Christ Church Cathedral, Grafton

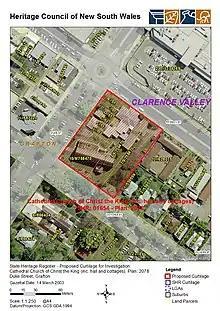
Heritage boundaries

Cathedral Church of Christ the King is of State significance as an intact example of the culmination of architect John Horbury Hunt's ecclesiastical ideas. Constructed between 1874 and 1884, Christ Church Cathedral demonstrates the growth of the Anglican Church in the Diocese of Grafton. The building demonstrates the skill and originality of Hunt's ideas and use of brickwork, form and asymmetrical balance, culminating in the mighty western archway. Hunts use of adjustable and fixed wooden louvers instead of glass is purported to be the first attempt to alleviate the problem of heat in any public building in Australia.